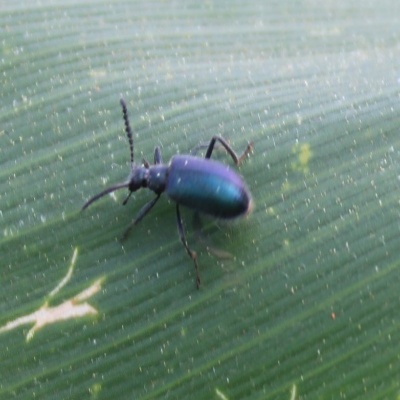
Crop: Maize
Condition: leaf beetle